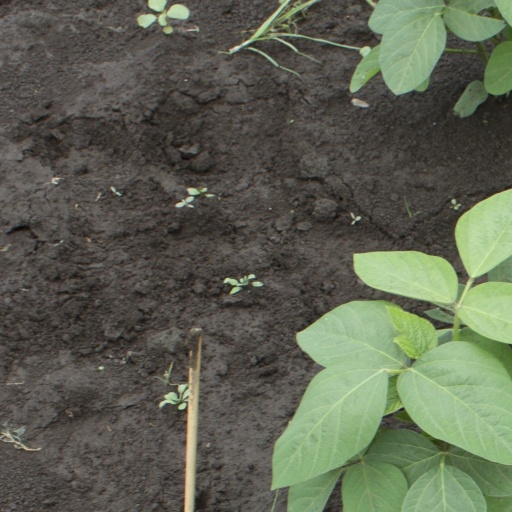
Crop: soybean